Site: brandenburg
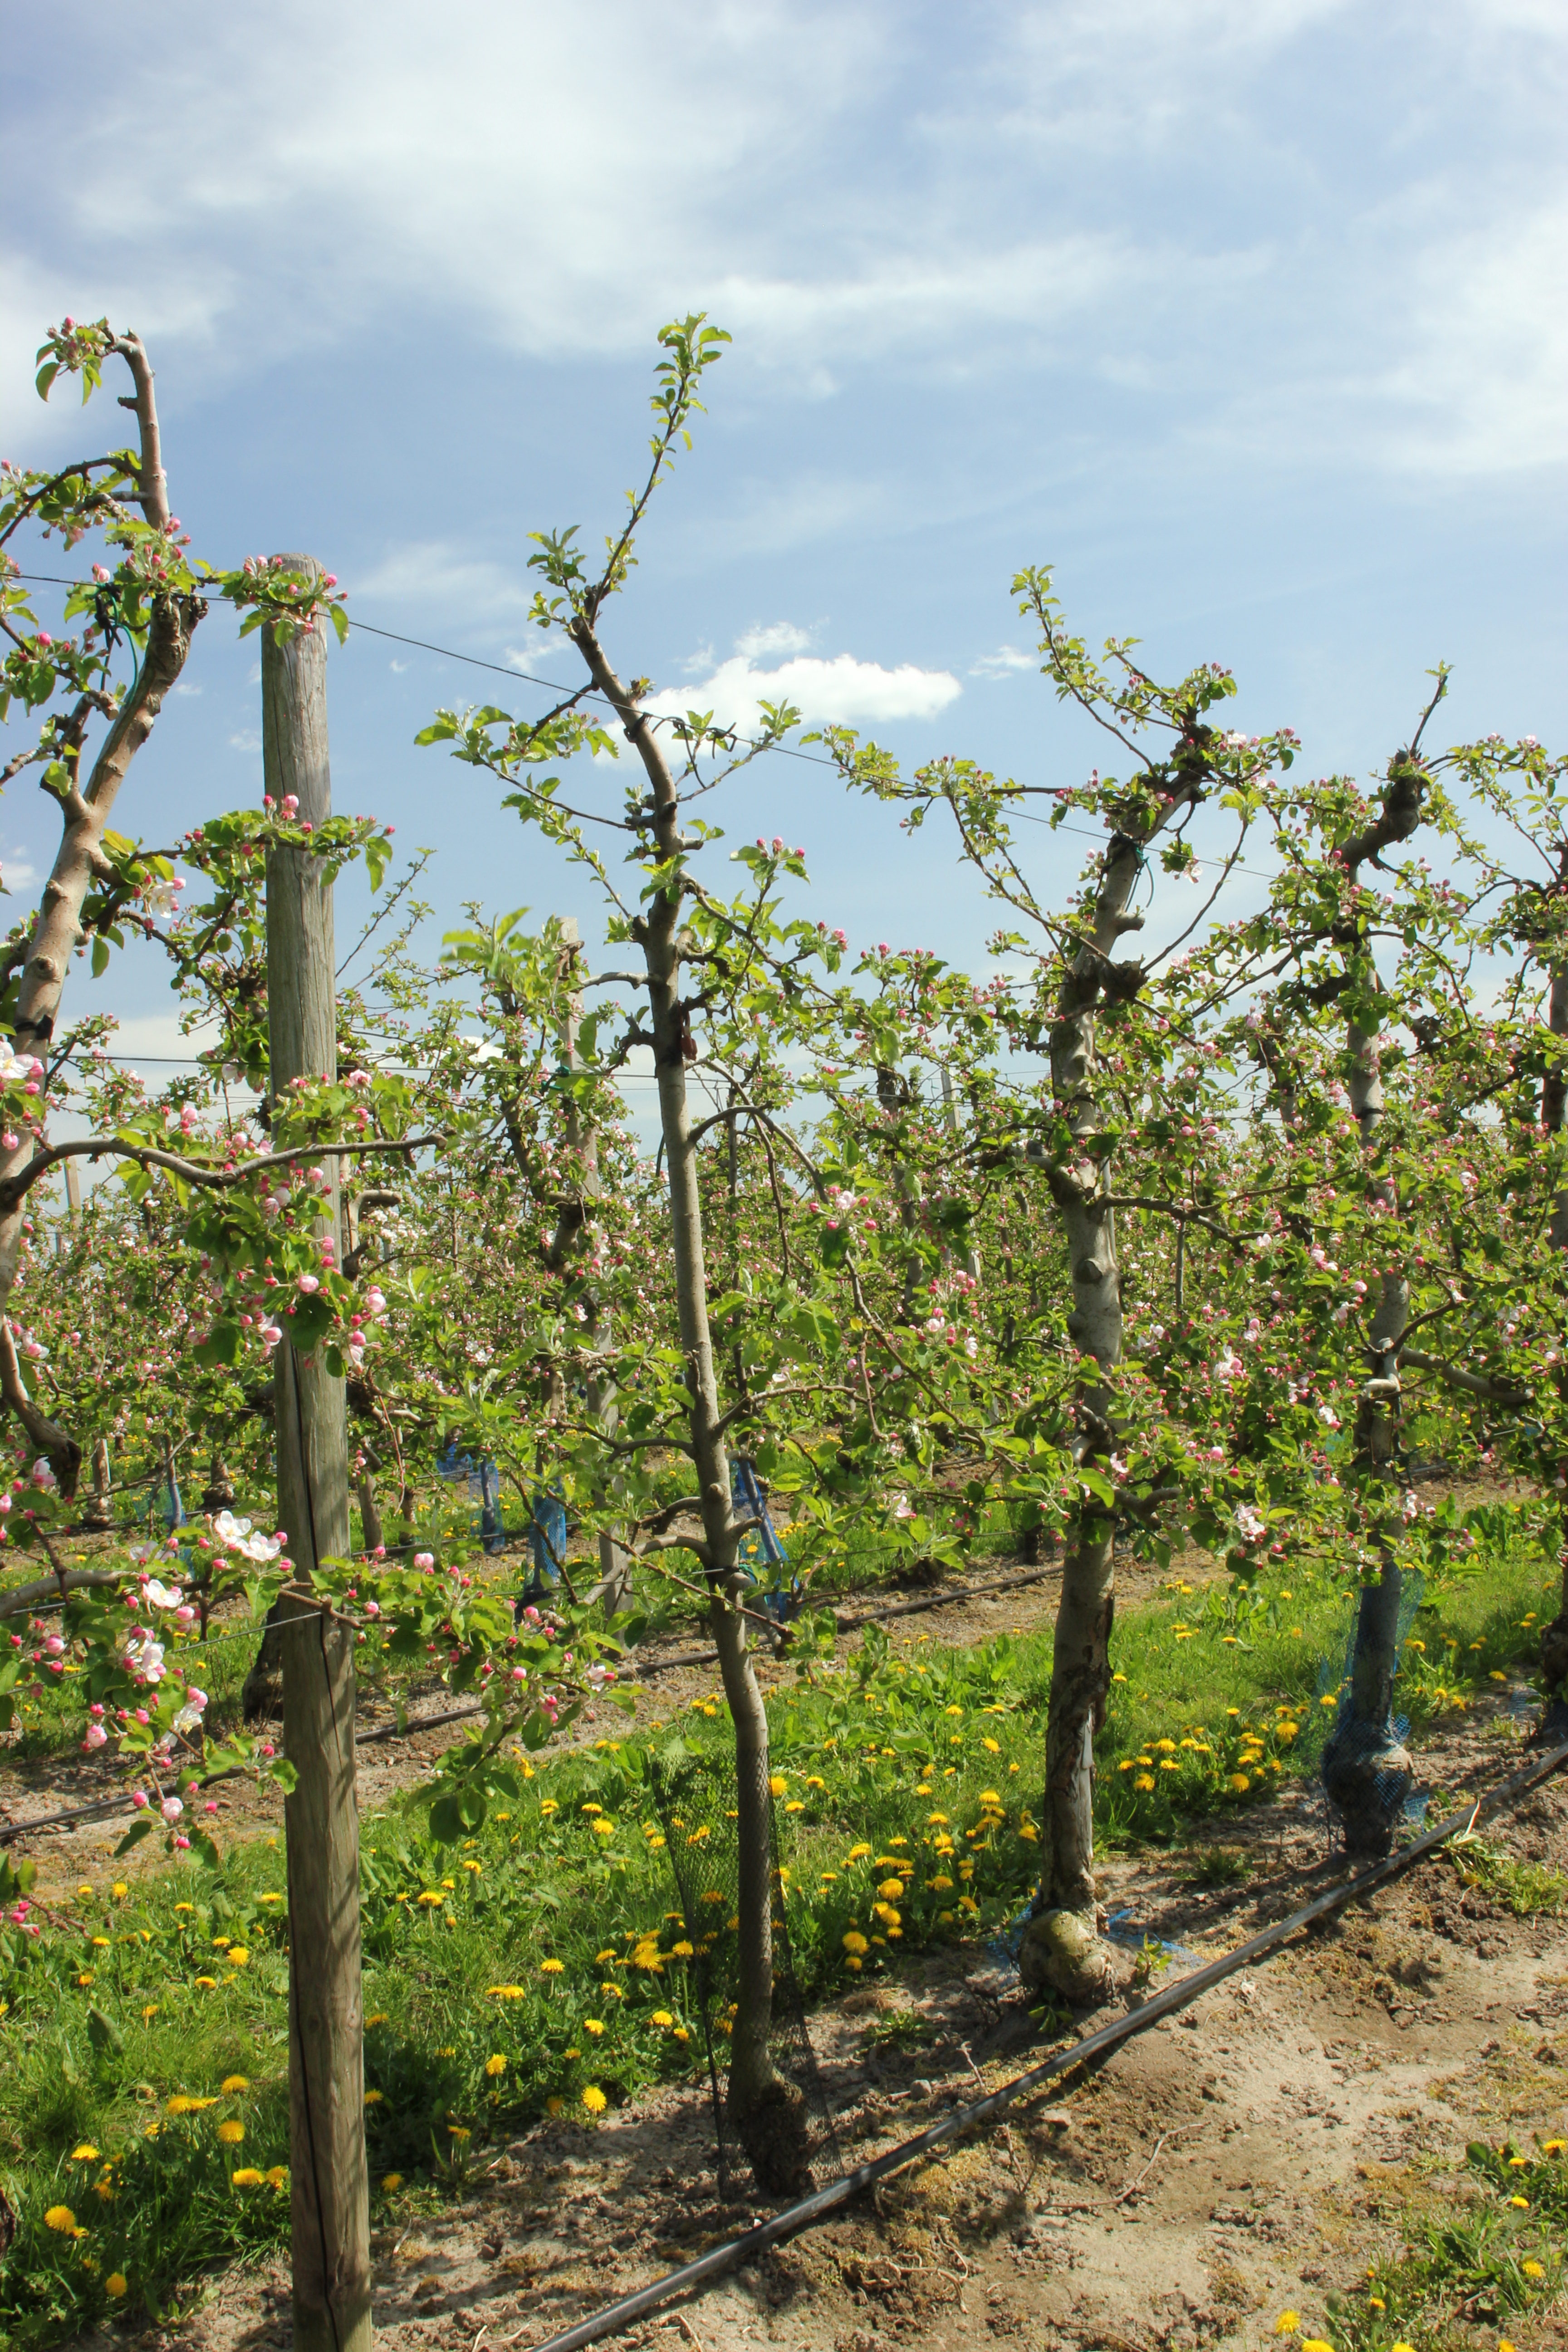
Growth stage (BBCH 57): Inflorescence emergence